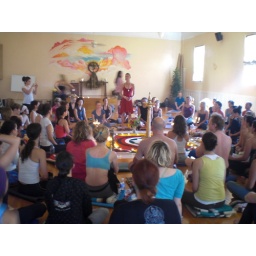
shiva in her red dress